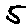
Label: 5